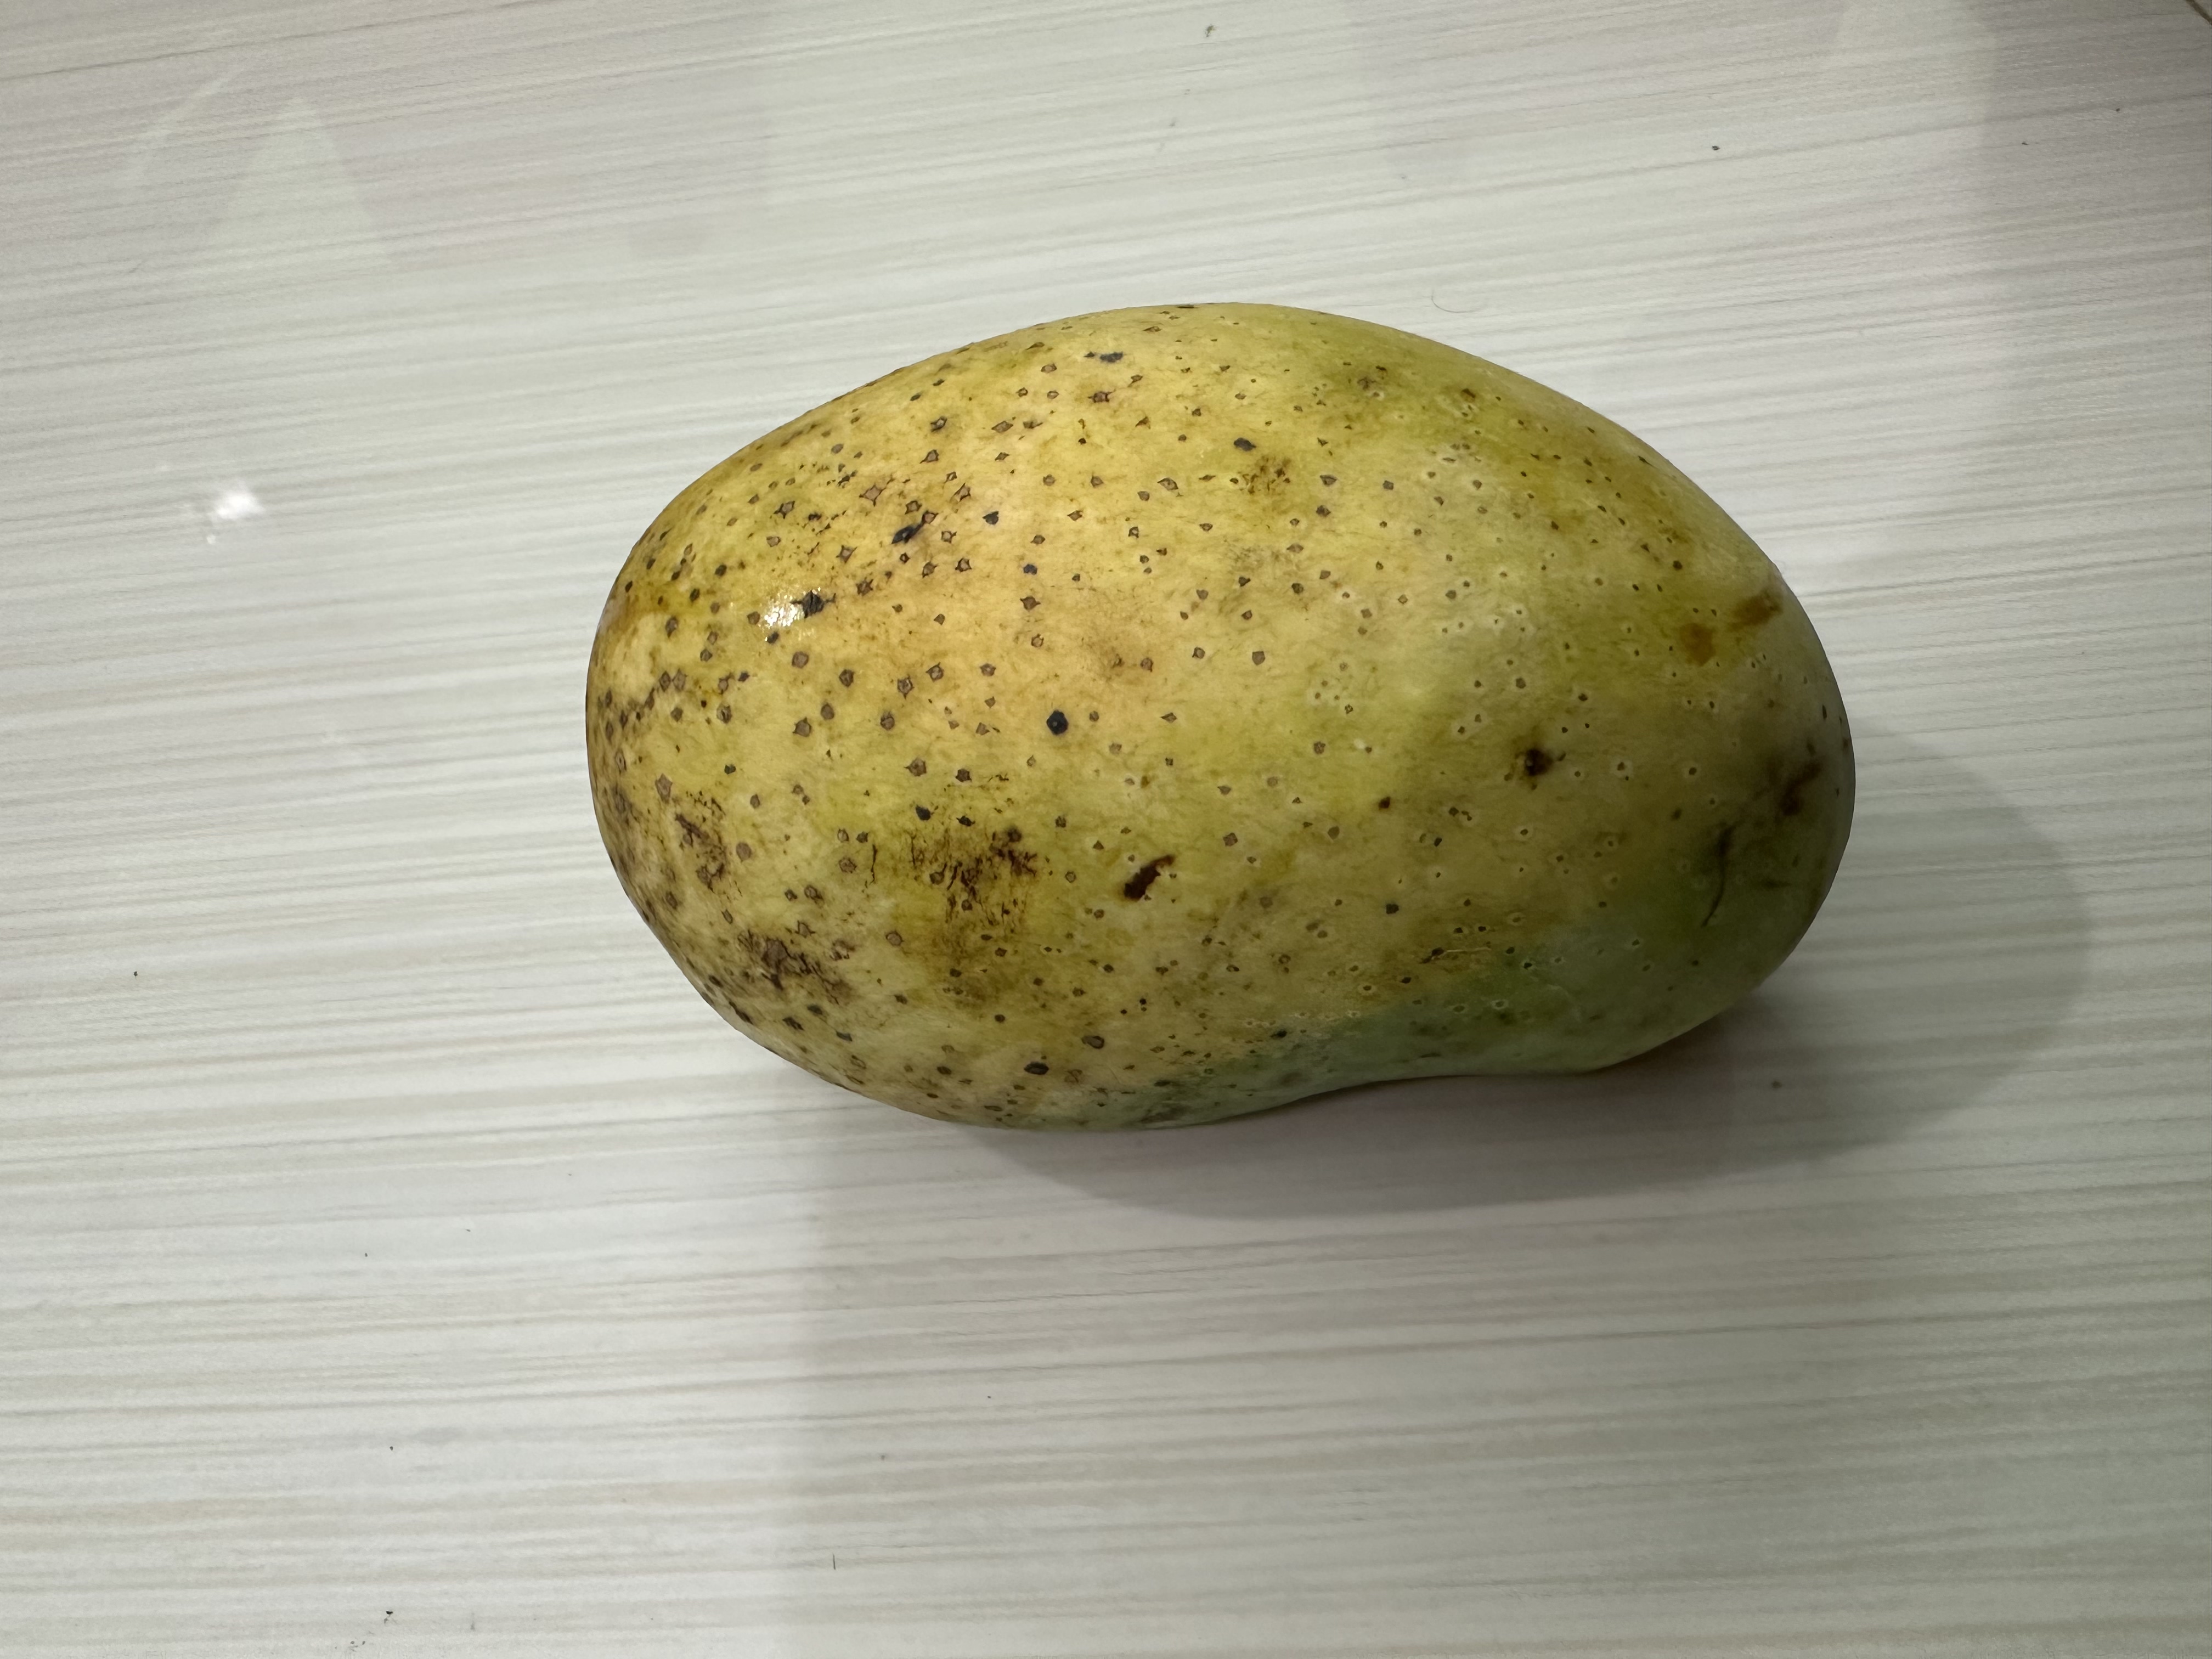
Mango variety: Fazlee